Pugu Huai'en

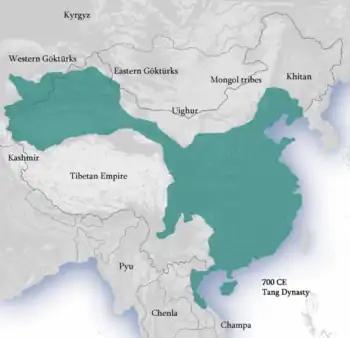
The Tang Dynasty around 700 C.E.

Pugu Huai'en (died September 27, 765), formally the Prince of Da'ning (大寧王), was a general of the Chinese Tang dynasty of Tiele ancestry. He was instrumental in the final suppression of the Anshi Rebellion, but rebelled against Emperor Daizong in fear that he was being accused of treason. After an initial defeat by other Tang generals, he led his own forces, allied with forces of the Uyghur Khaganate and Tibetan Empire, to attack the Tang capital Chang'an, but died on the way.